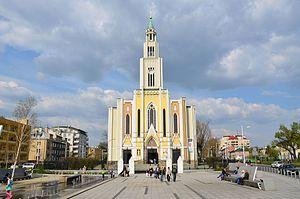
Plac Piotra Szembeka est une place située dans l'arrondissement de Praga-Południe à Varsovie.